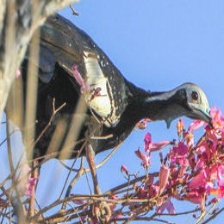
Species: BLUE THROATED PIPING GUAN
Scientific name: PIPILE CUMANENSIS